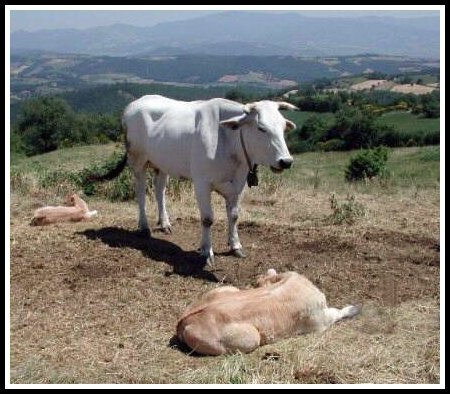
A white cow standing on top of a grass covered hill.
A bull with a bell around its neck standing over its calf.
There is a large white cow with a small cow laying in front of it and one laying behind it.
This is a white cow standing around a couple brown cows in the field
A large farm animal stands on a hill with mountains in the background.